Georgia Southern Eagles

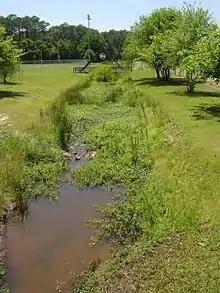
Beautiful Eagle Creek

The head coach of the Georgia Southern men's basketball squad is Charlie Henry. Introduced on March 29, 2023, Henry is the 15th head coach in program history. The team participated in the NCAA Division I Tournament in 1983, 1987 and 1992, and the NIT in 1988, 1989 and 2006. The first year of men's basketball at Georgia Southern was 1926, and the first year the school played in Division I was 1971.